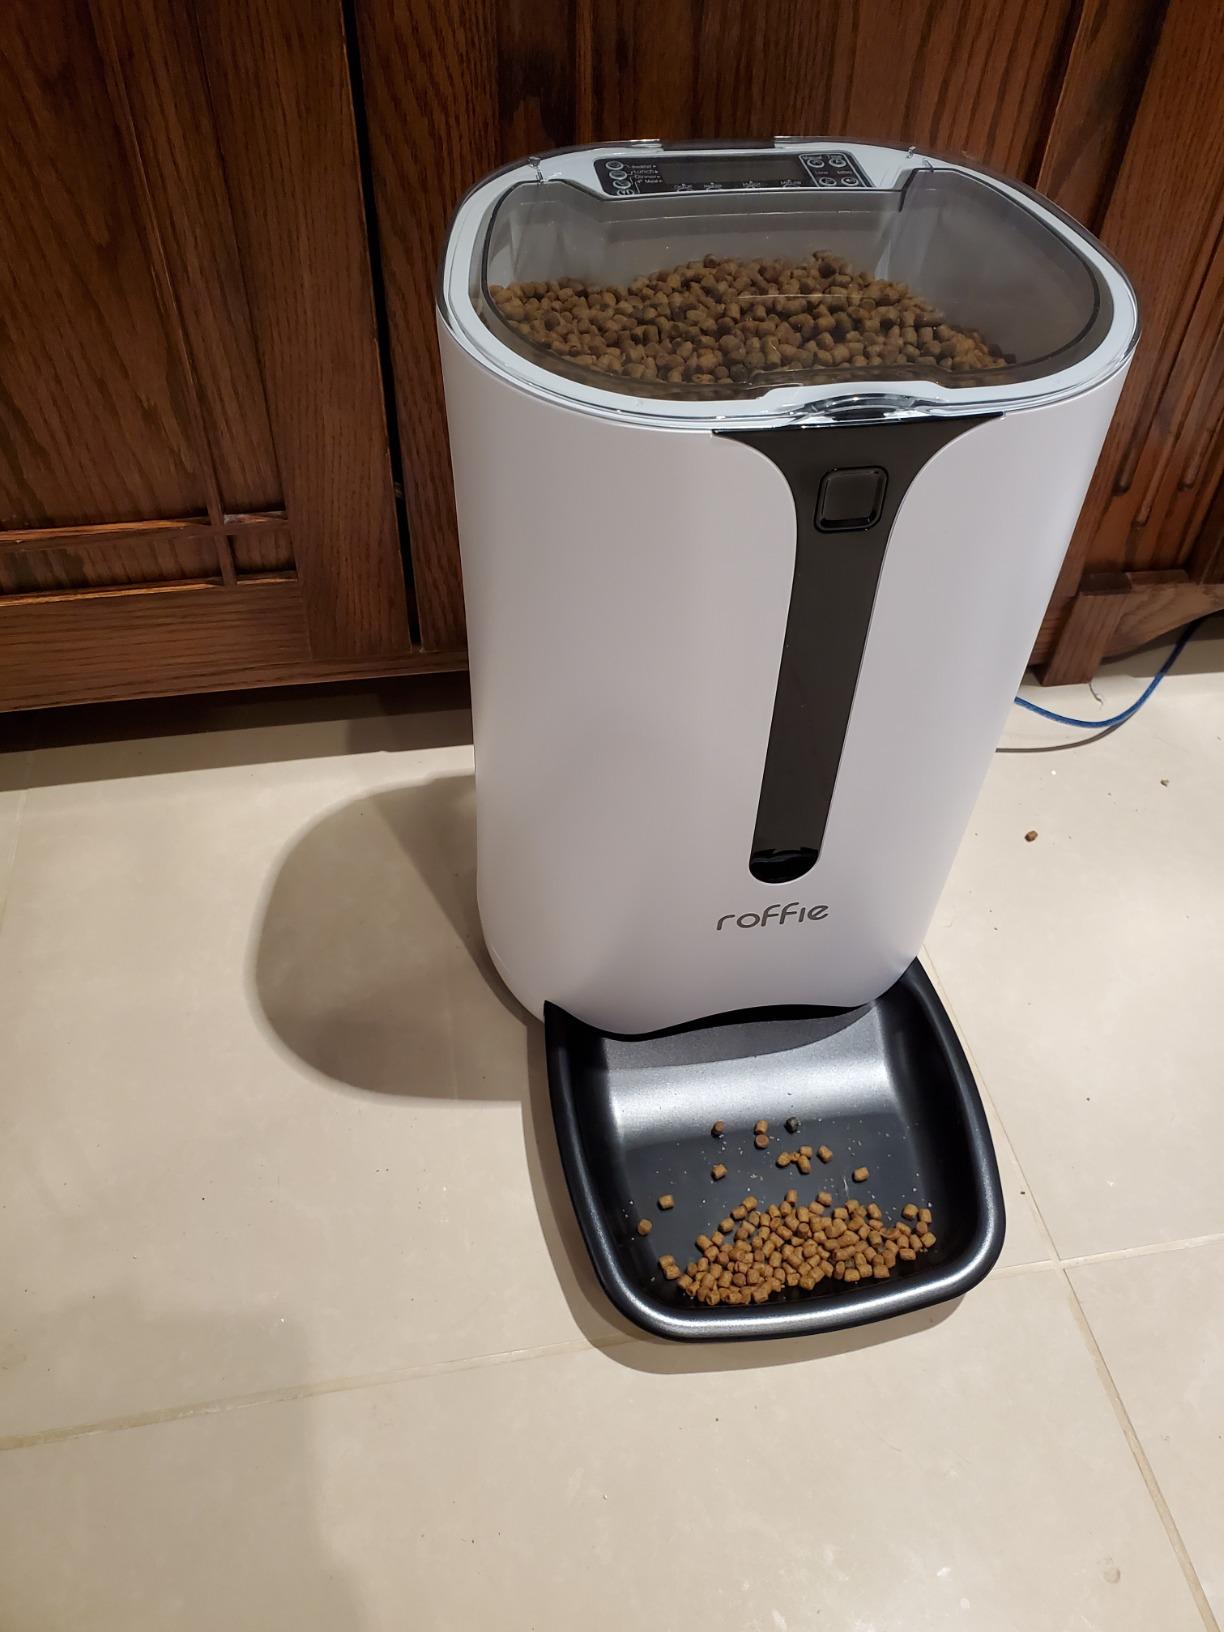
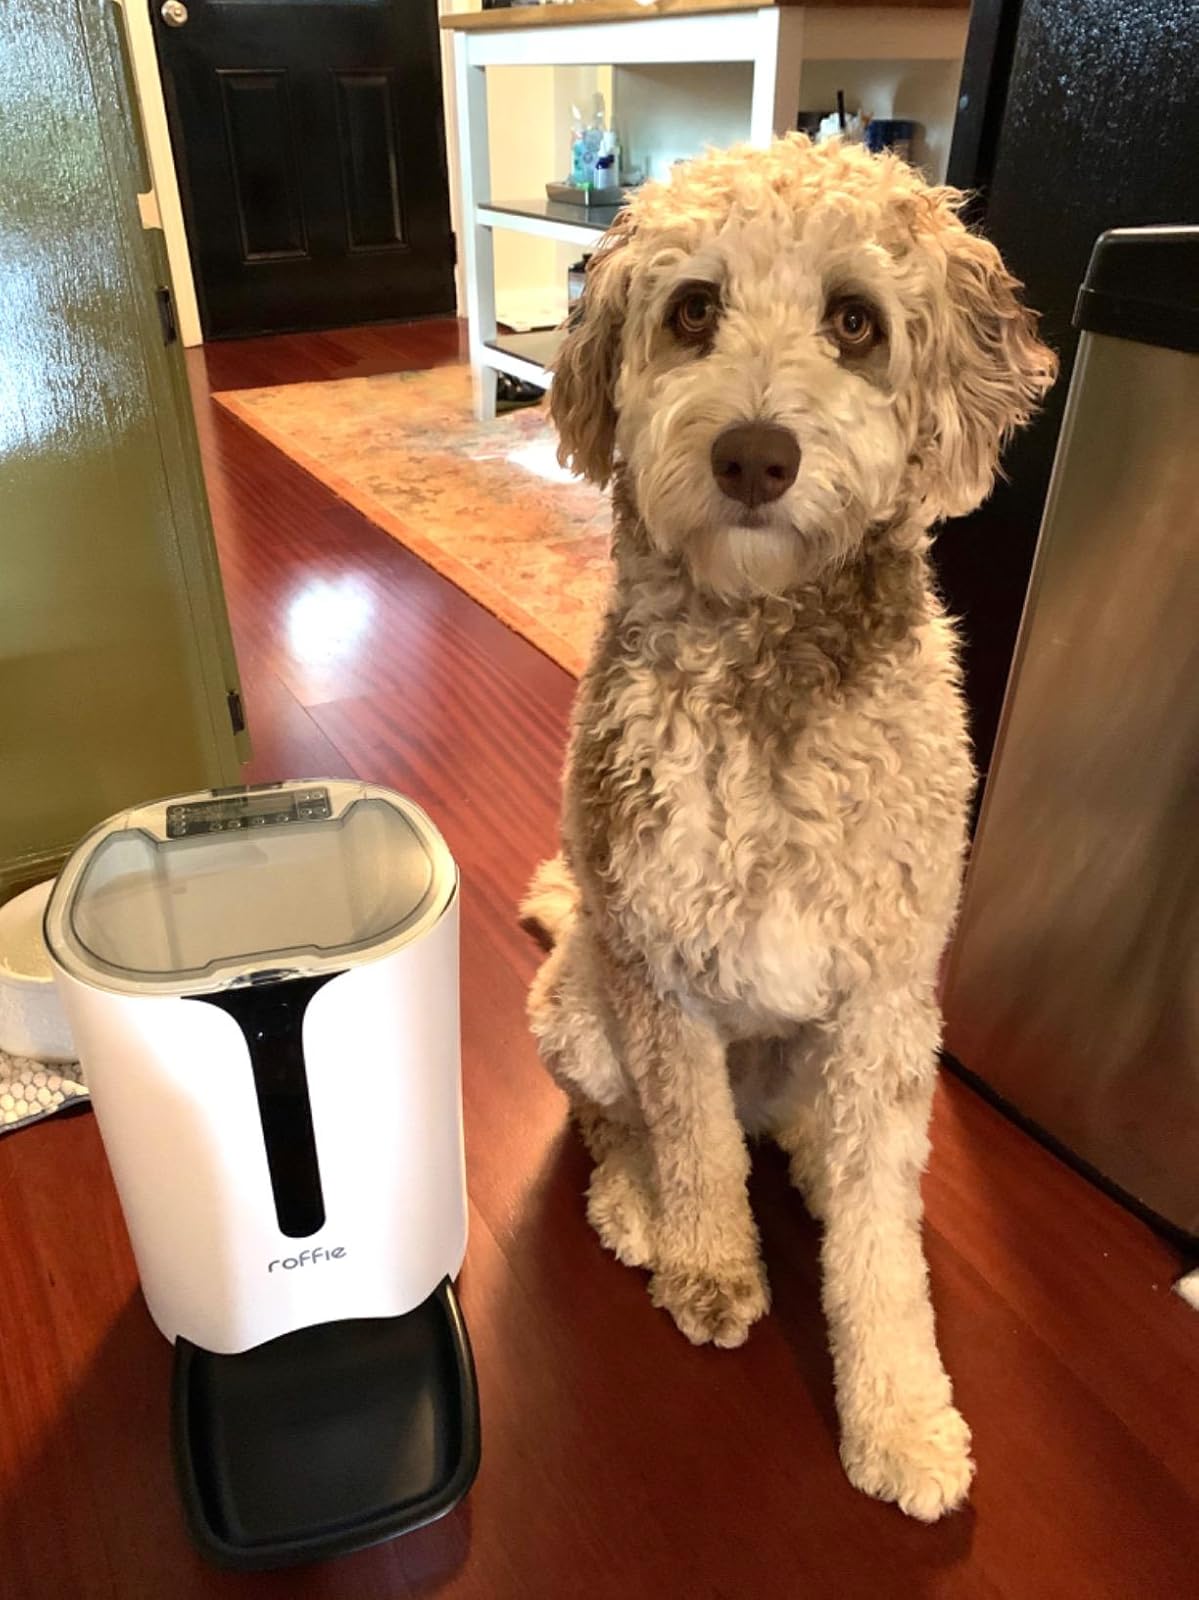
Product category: items_feeder
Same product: yes